Arthur Bradford

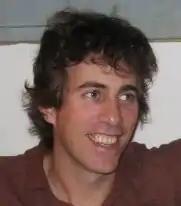
Bradford in 2011

Bradford was born in Boothbay Harbor, Maine, the son of energy regulator Peter A. Bradford and painter Katherine Bradford. He and his twin sister, Laura Bradford, grew up in Maine and New York City. They both attended Phillips Academy and Yale University, graduating in 1993. After graduating, Bradford moved to Austin, Texas, where he worked at The Texas School for the Blind and began writing short stories and making short films. During this time he was awarded a Wallace Stegner fellow at Stanford University and later earned an MFA from the University of Texas at Austin.